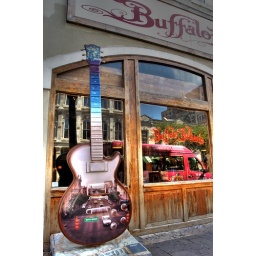
On 6th street in front of Buffalo Billiards.The view on the guitar is looking up 6th street.